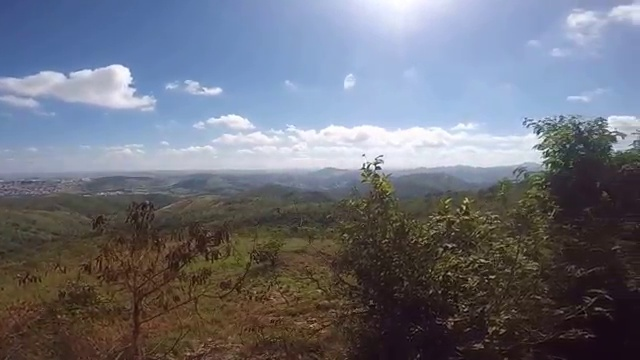
Fire: no
Smoke: no